Manana Island (Maine)

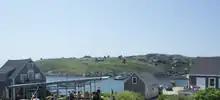
Manana Island taken from Monhegan Island

Manana Island is an island in Lincoln County, Maine, United States, lying adjacent to Monhegan island, about off Pemaquid Point on the mainland. The island is part of the Plantation of Monhegan.